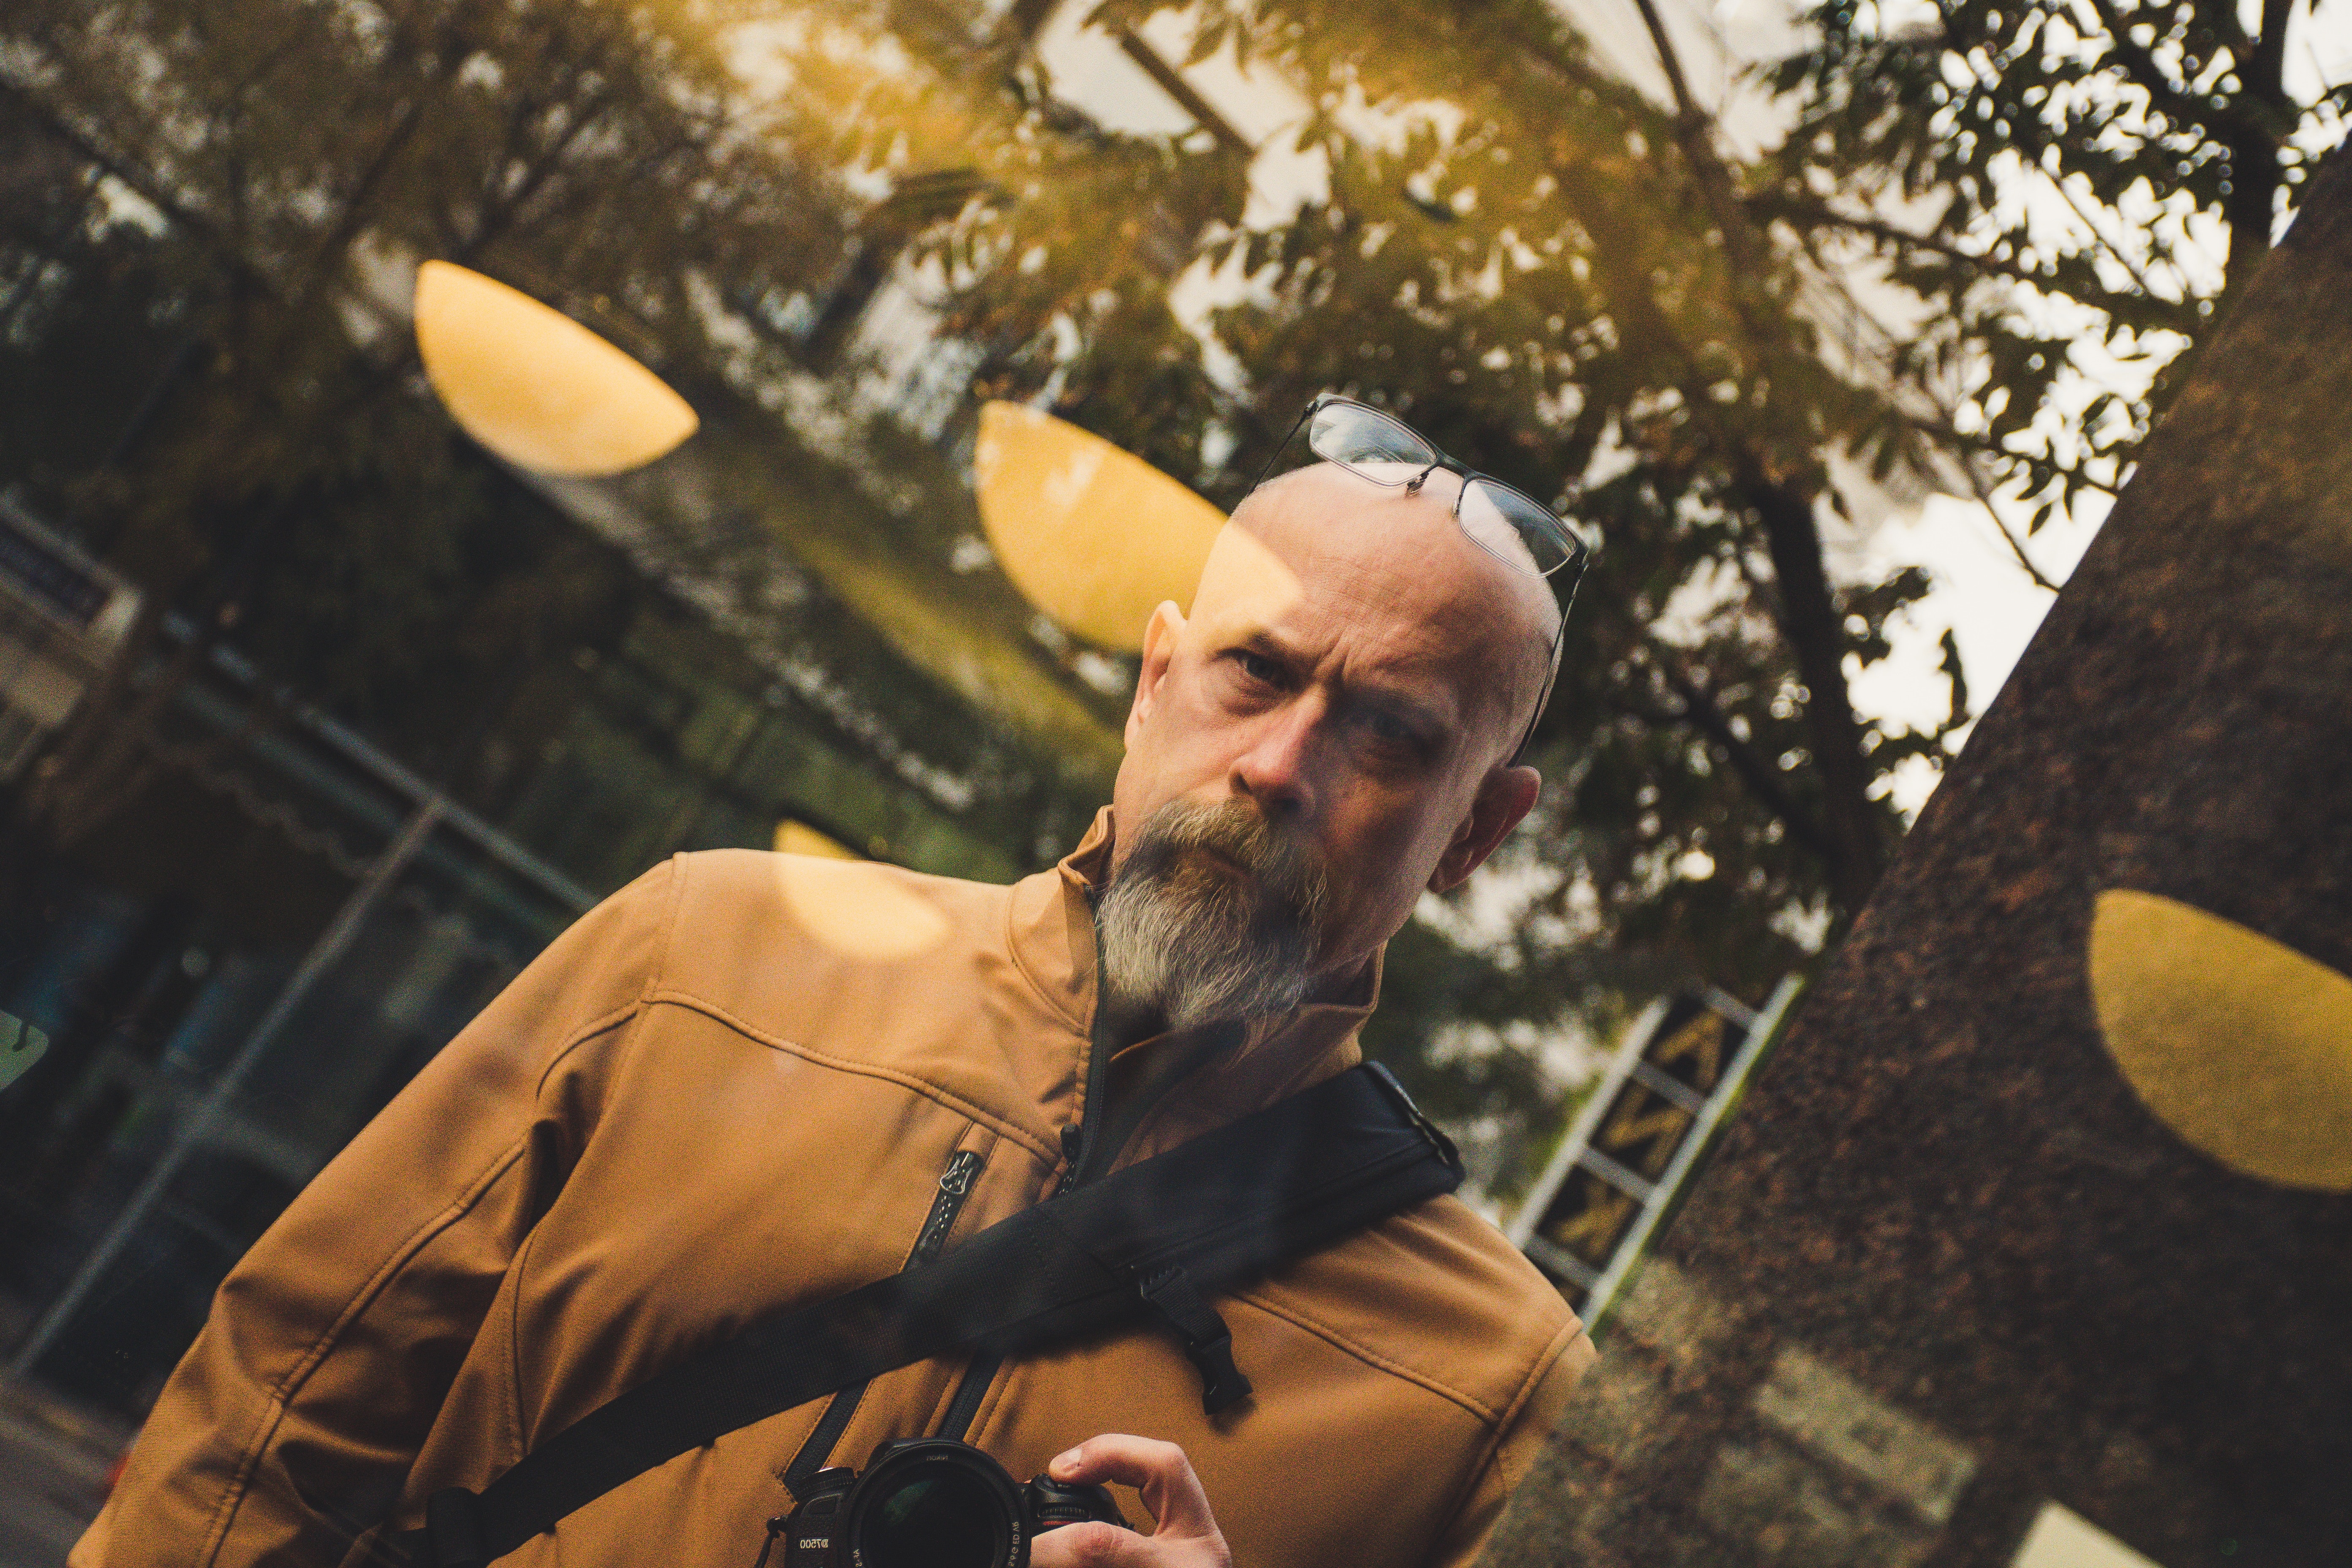
yellow, facial hair, beard, tree, glasses, human behavior, fun, sunglasses, plant, recreation